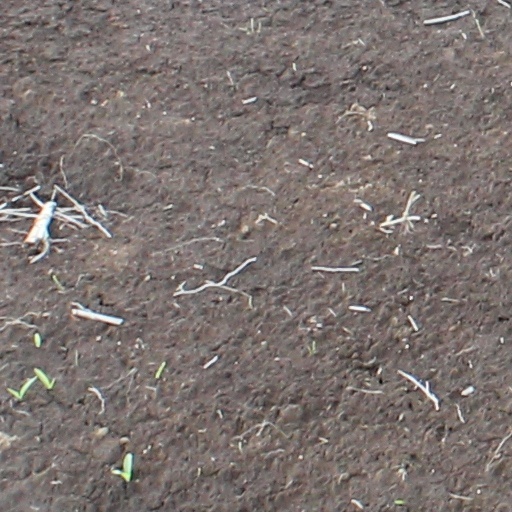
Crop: wheat